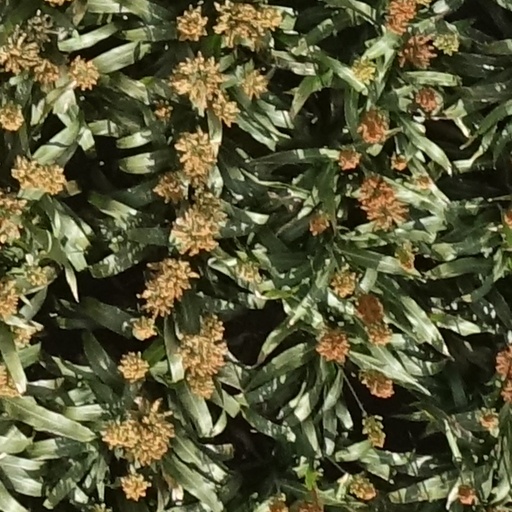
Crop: sorghum